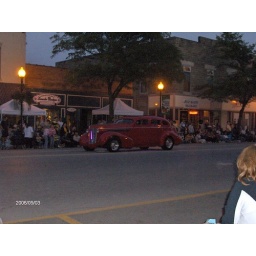
One of the classic cars in the evening's car parade.